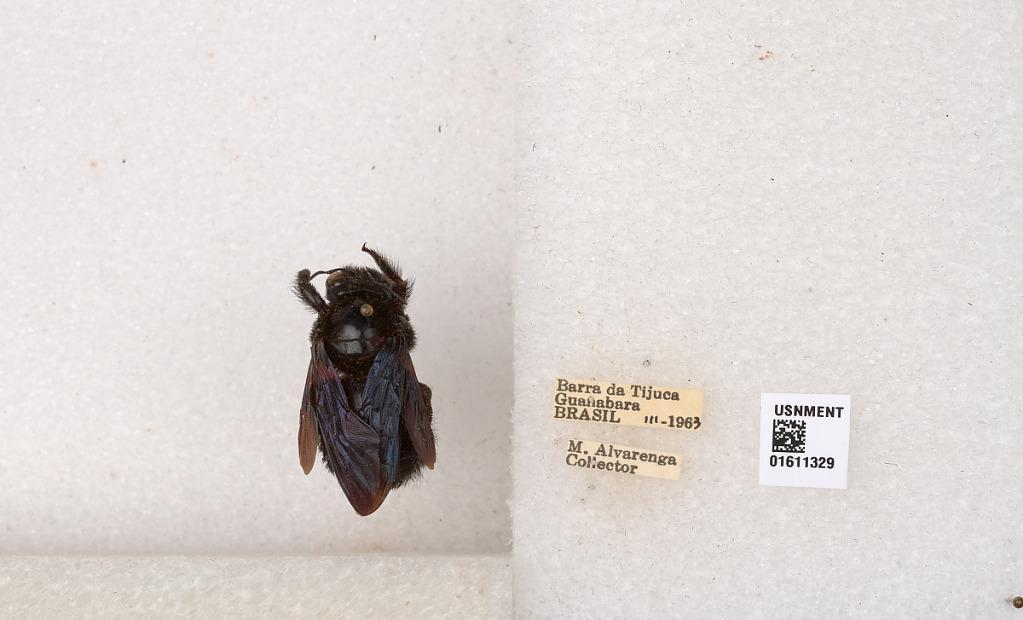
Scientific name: Xylocopa
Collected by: M. Alvarenga
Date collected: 1963-3-1
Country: Brazil
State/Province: Rio de Janeiro
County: Rio de Janeiro
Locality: Barra da Tijuca, Guanabara